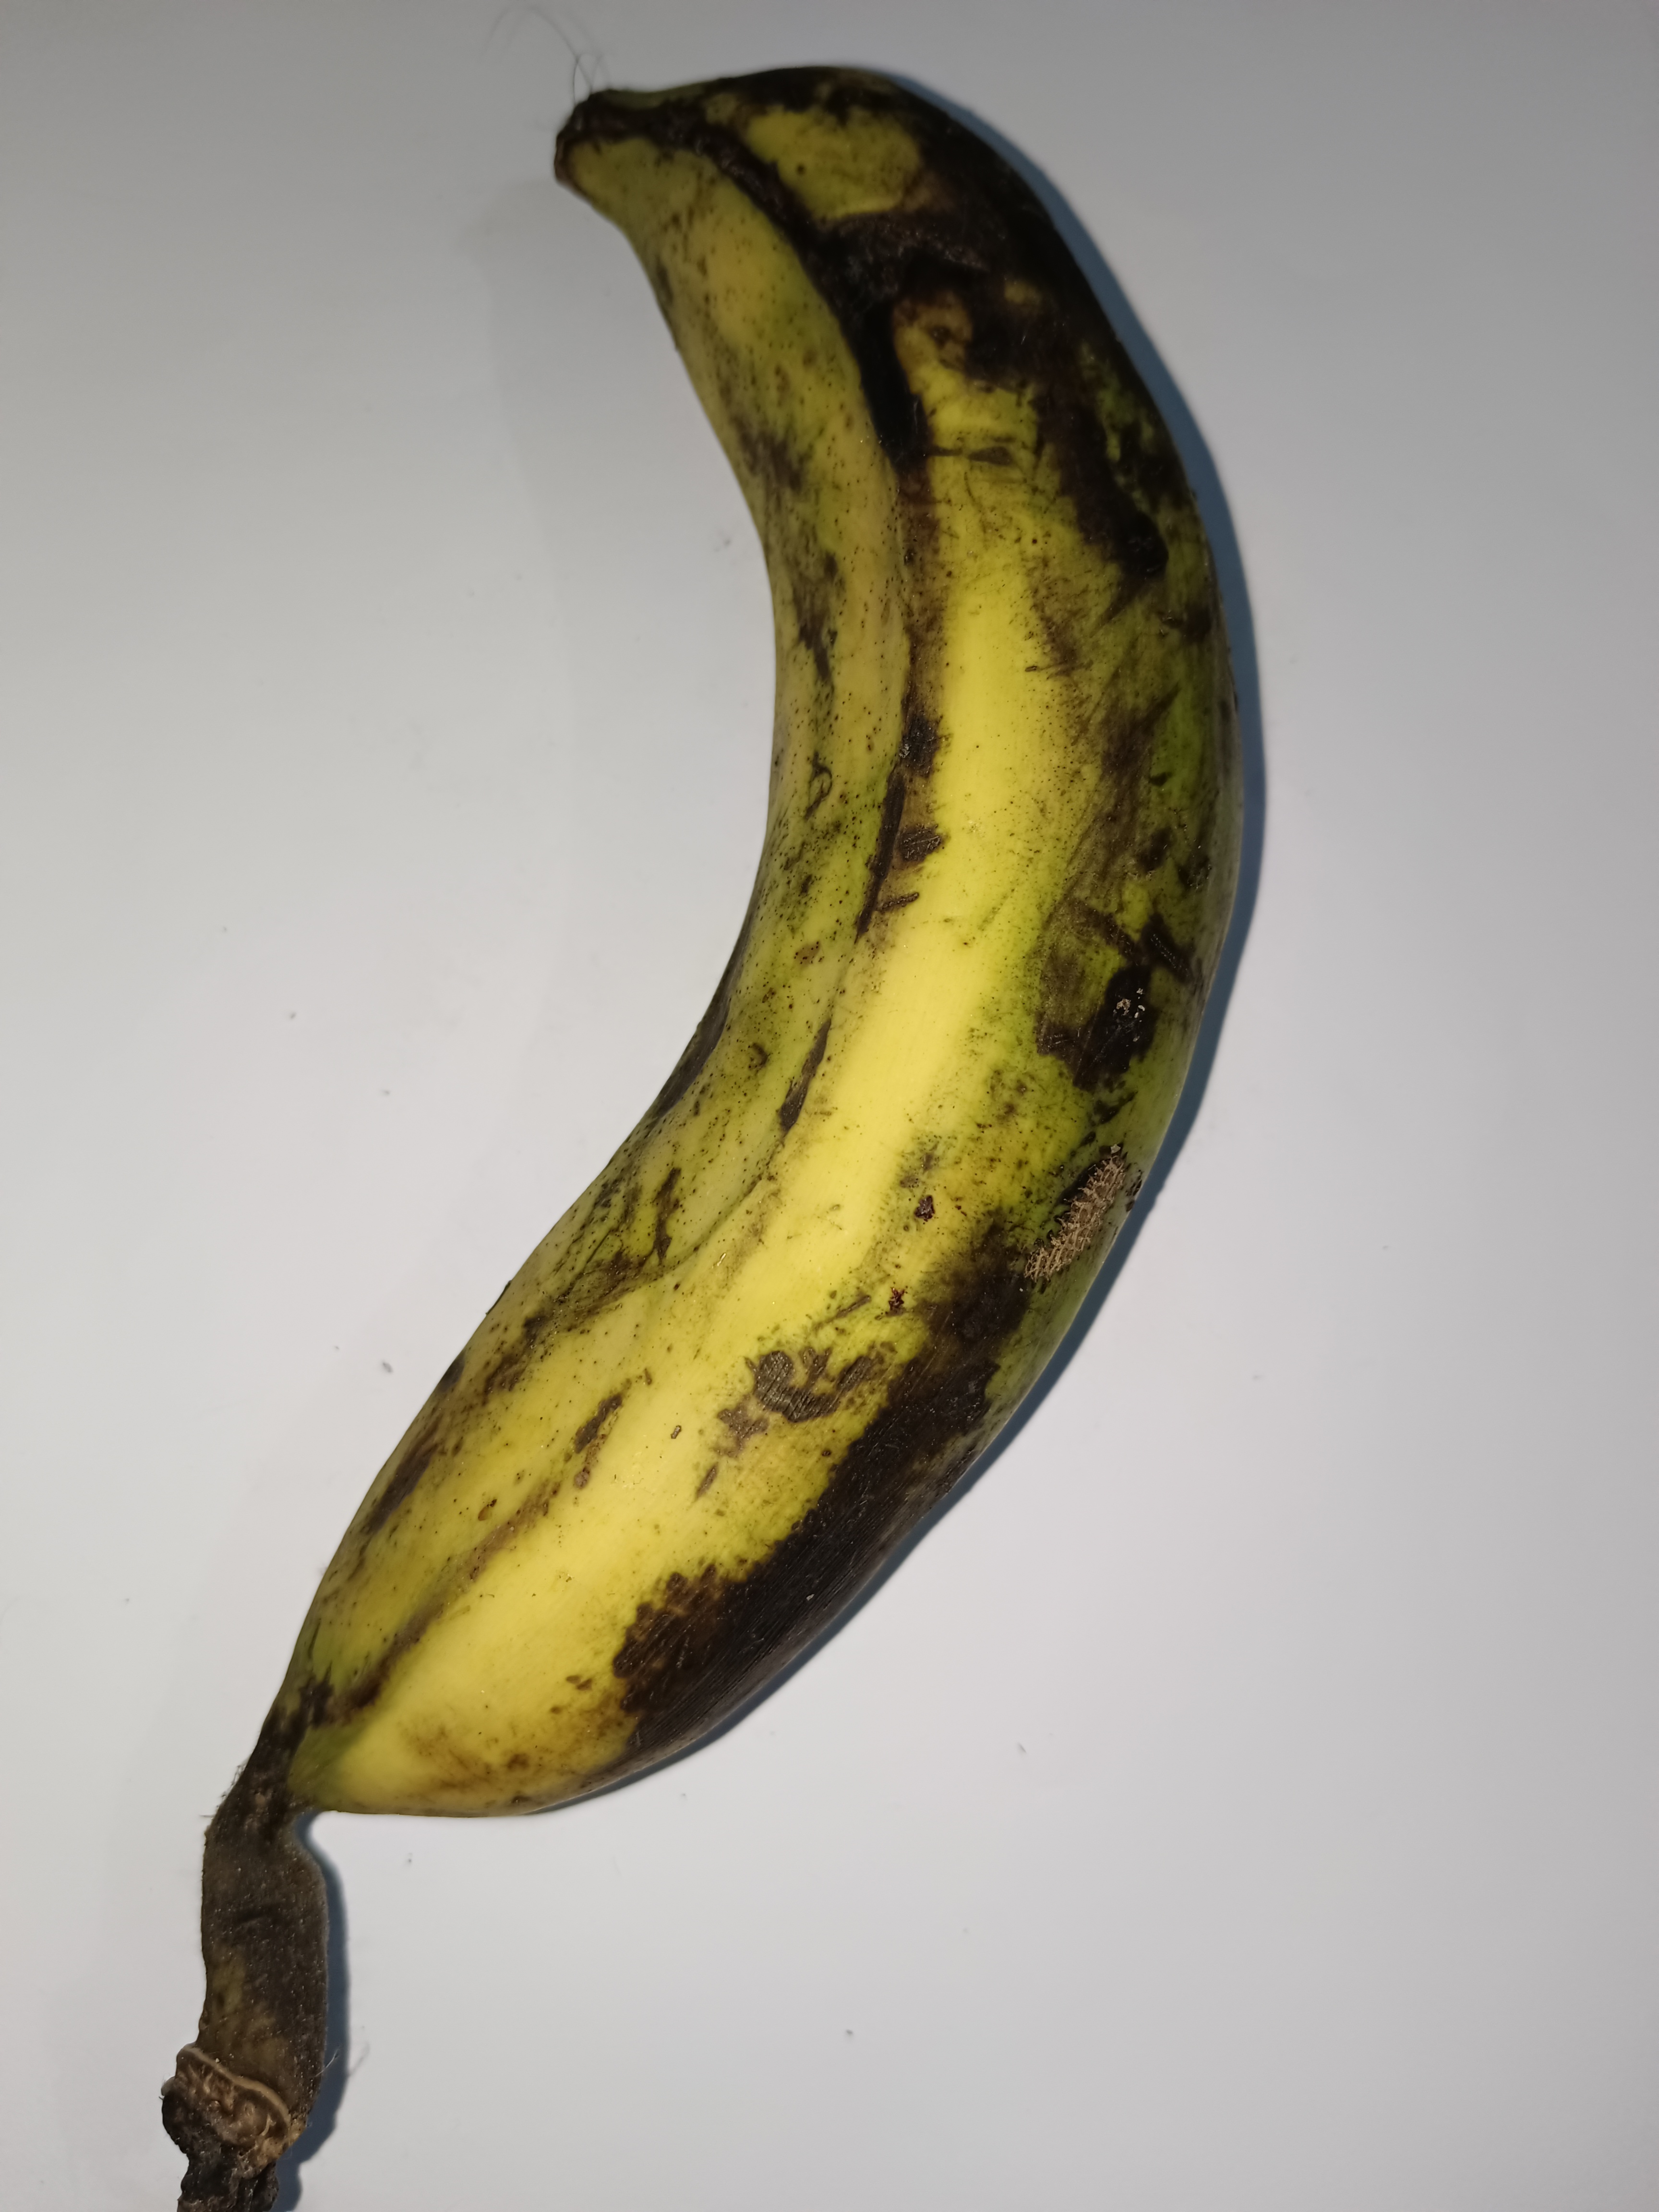
Banana variety: Shagor